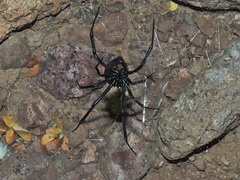
Species: Lactrodectus_hesperus